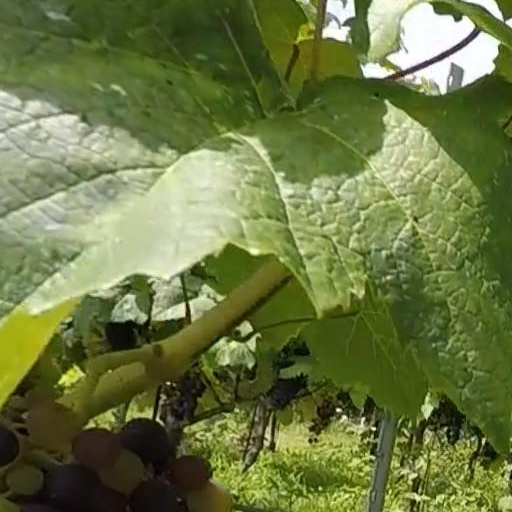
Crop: grape